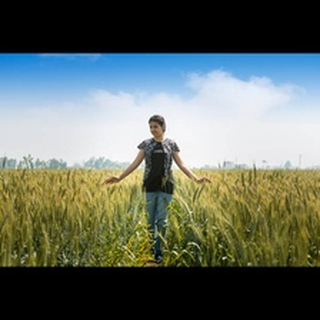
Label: wheat_blast